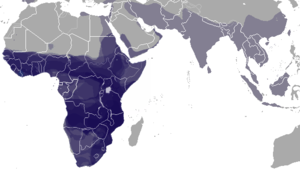
Les Herpestidés constituent une famille de carnivores féliformes plus communément appelés mangoustes.